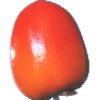
Label: kaki